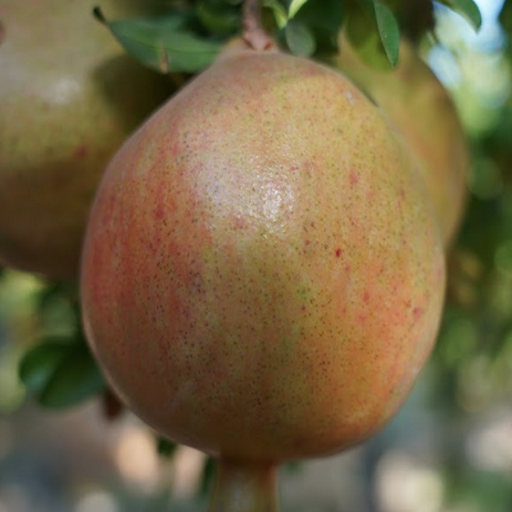
Label: Healthy